Hanuman (2005 film)

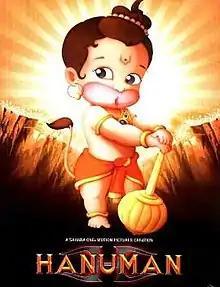

Hanuman is a 2005 Indian animated feature film directed by V. G. Samant and produced by Shailendra Singh at Percept Picture Company and Silvertoons. The animated film dramatizes the life of its title character, Hanuman, a Hindu deity. The animation was created by Silvertoons. It is India's first full-length, fully animated feature film to be released theatrically (there were several earlier ones made by Pentamedia Graphics). The film popularised animation and kickstarted the growth of India's animation industry.